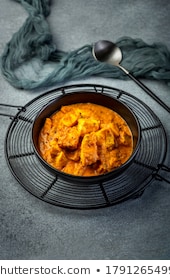
Dish: kadai_paneer